Palazzo Pubblico

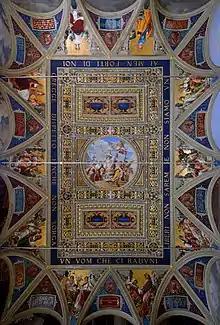
Room of the Risorgimento

Nearly every major room in the palace contains frescoes. These were unusual for the time in that they were commissioned by the governing body of the city, rather than by the Church or by a religious fraternity. They are also unusual in that many of them depict secular subjects instead of the religious subjects which are overwhelmingly typical of Italian art of this era. Although these frescoes are secular in origin and overall theme, the ideas are expressed within a religious framework: scriptural verses are quoted on the frescoes.